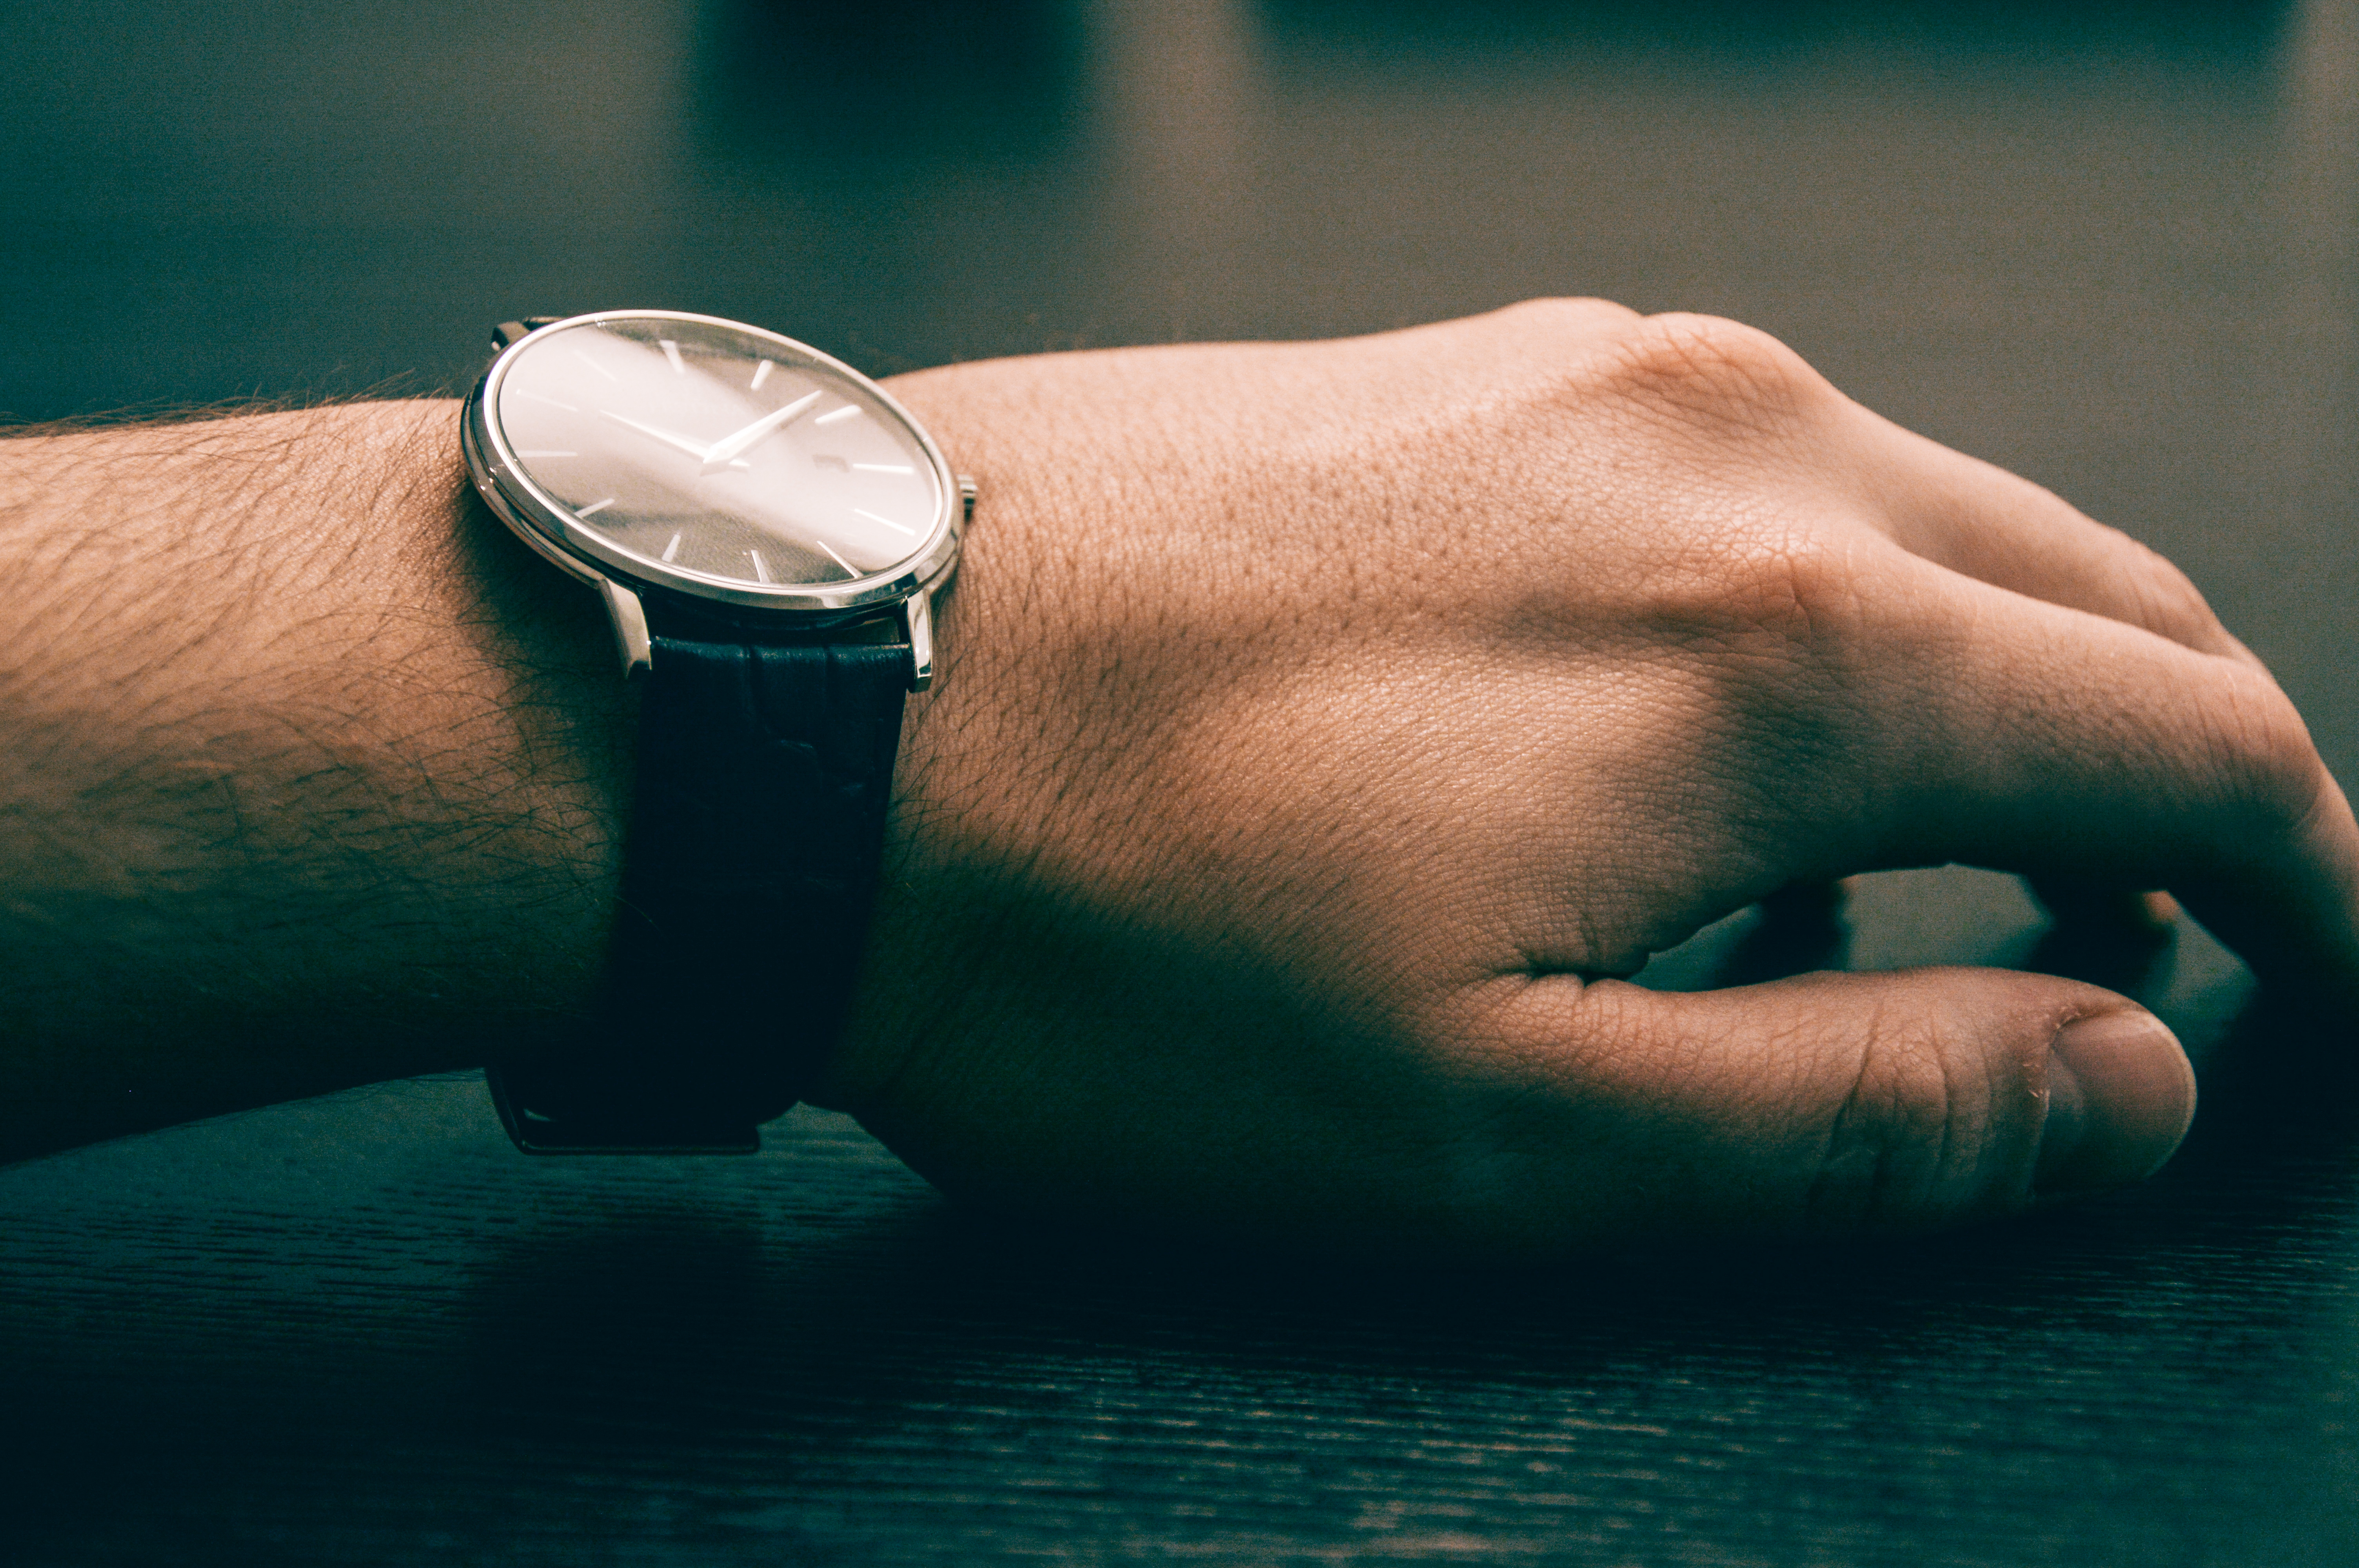
watch, hand, time, leg, finger, fashion, arm, close up, wristwatch, eye, glasses, skin, sense